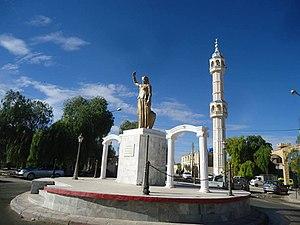
ملكة البربر الكاهنة دهية ببلدية بغاي خنشلة